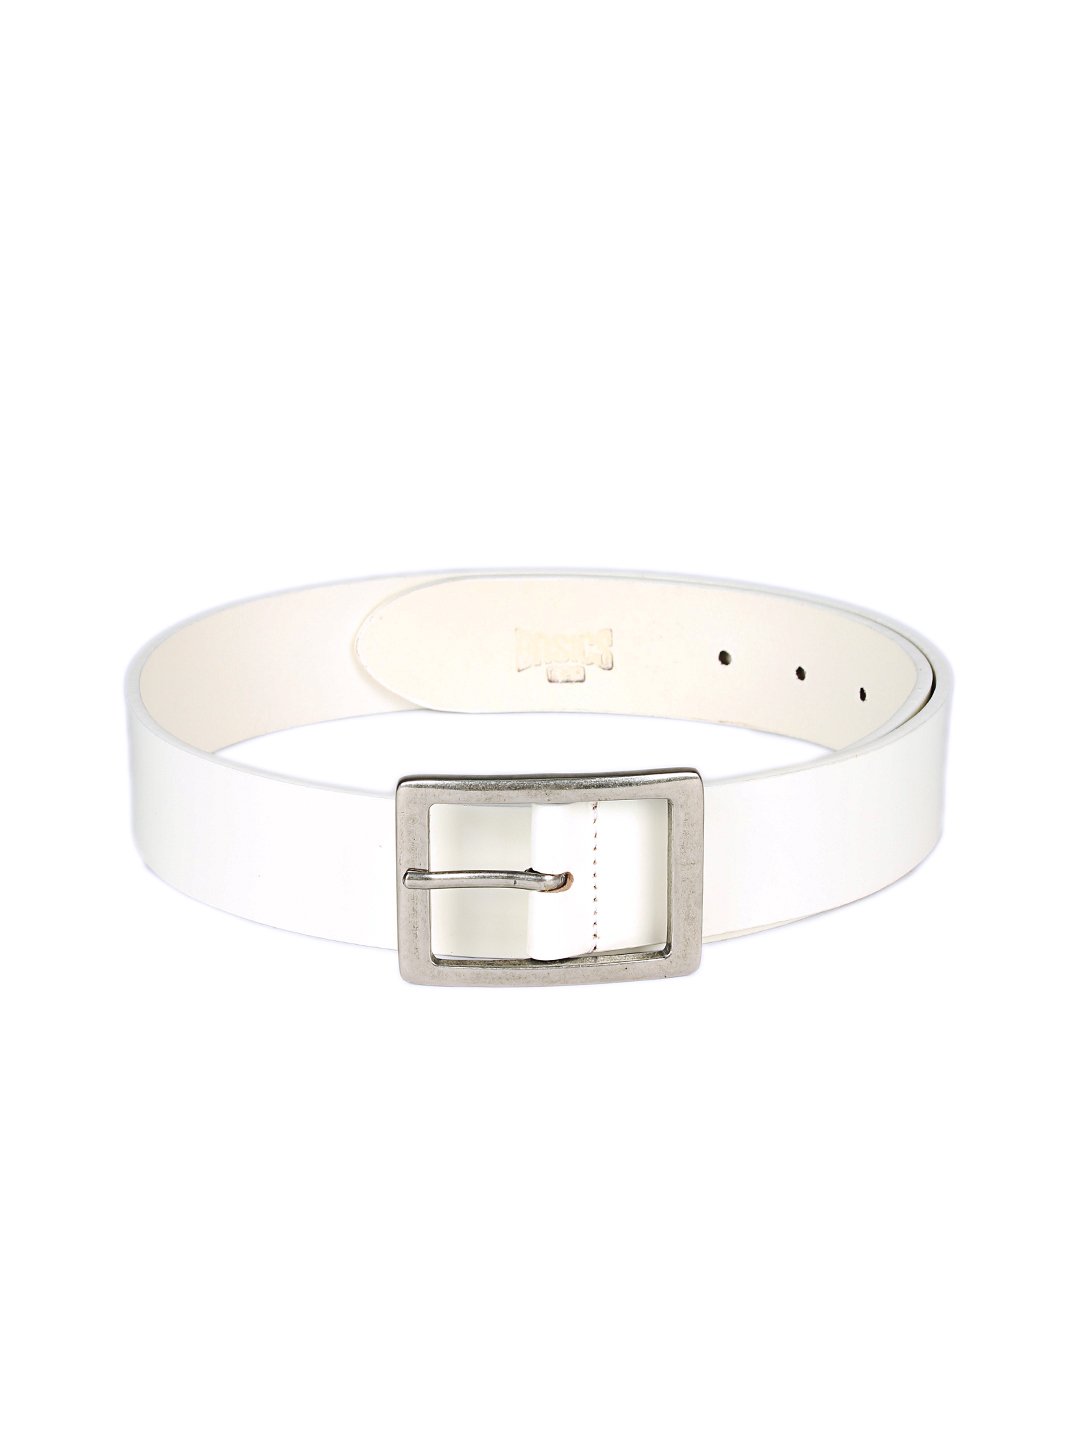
Basics Men White Belt
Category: Accessories / Belts / Belts
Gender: Men
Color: White
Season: Summer 2012
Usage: Casual